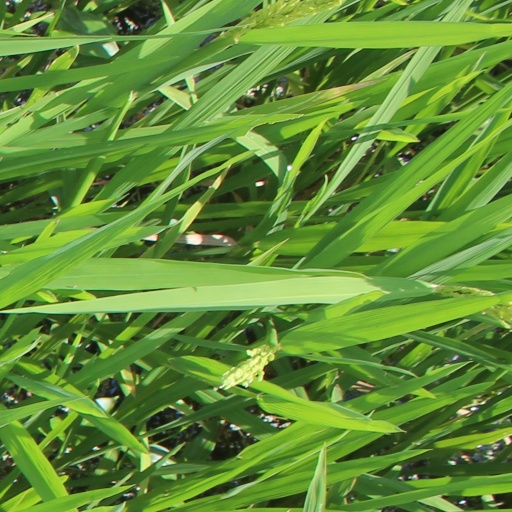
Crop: rice